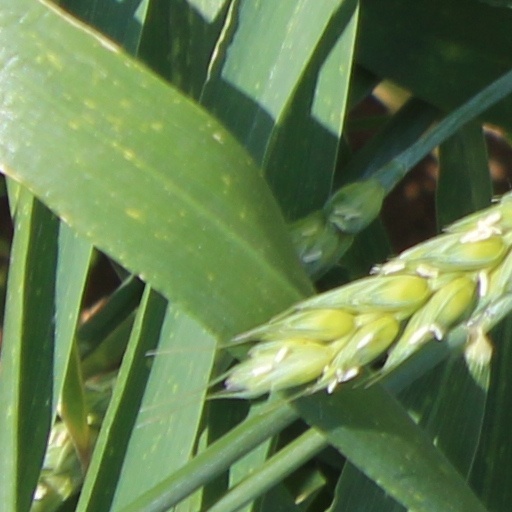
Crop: wheat